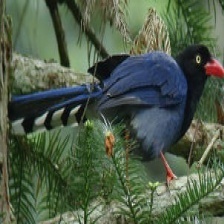
Species: TAIWAN MAGPIE
Scientific name: UROCISSA CAERULEA
ImageNet parent category: magpie